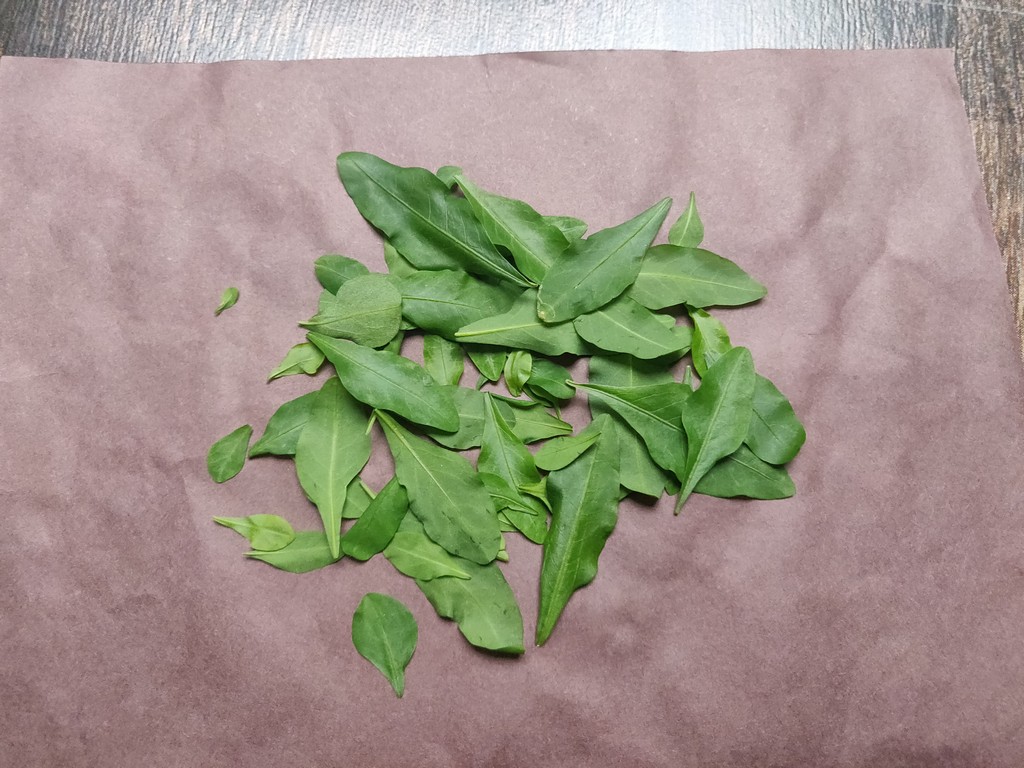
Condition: Healthy
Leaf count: multiple
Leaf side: unknown